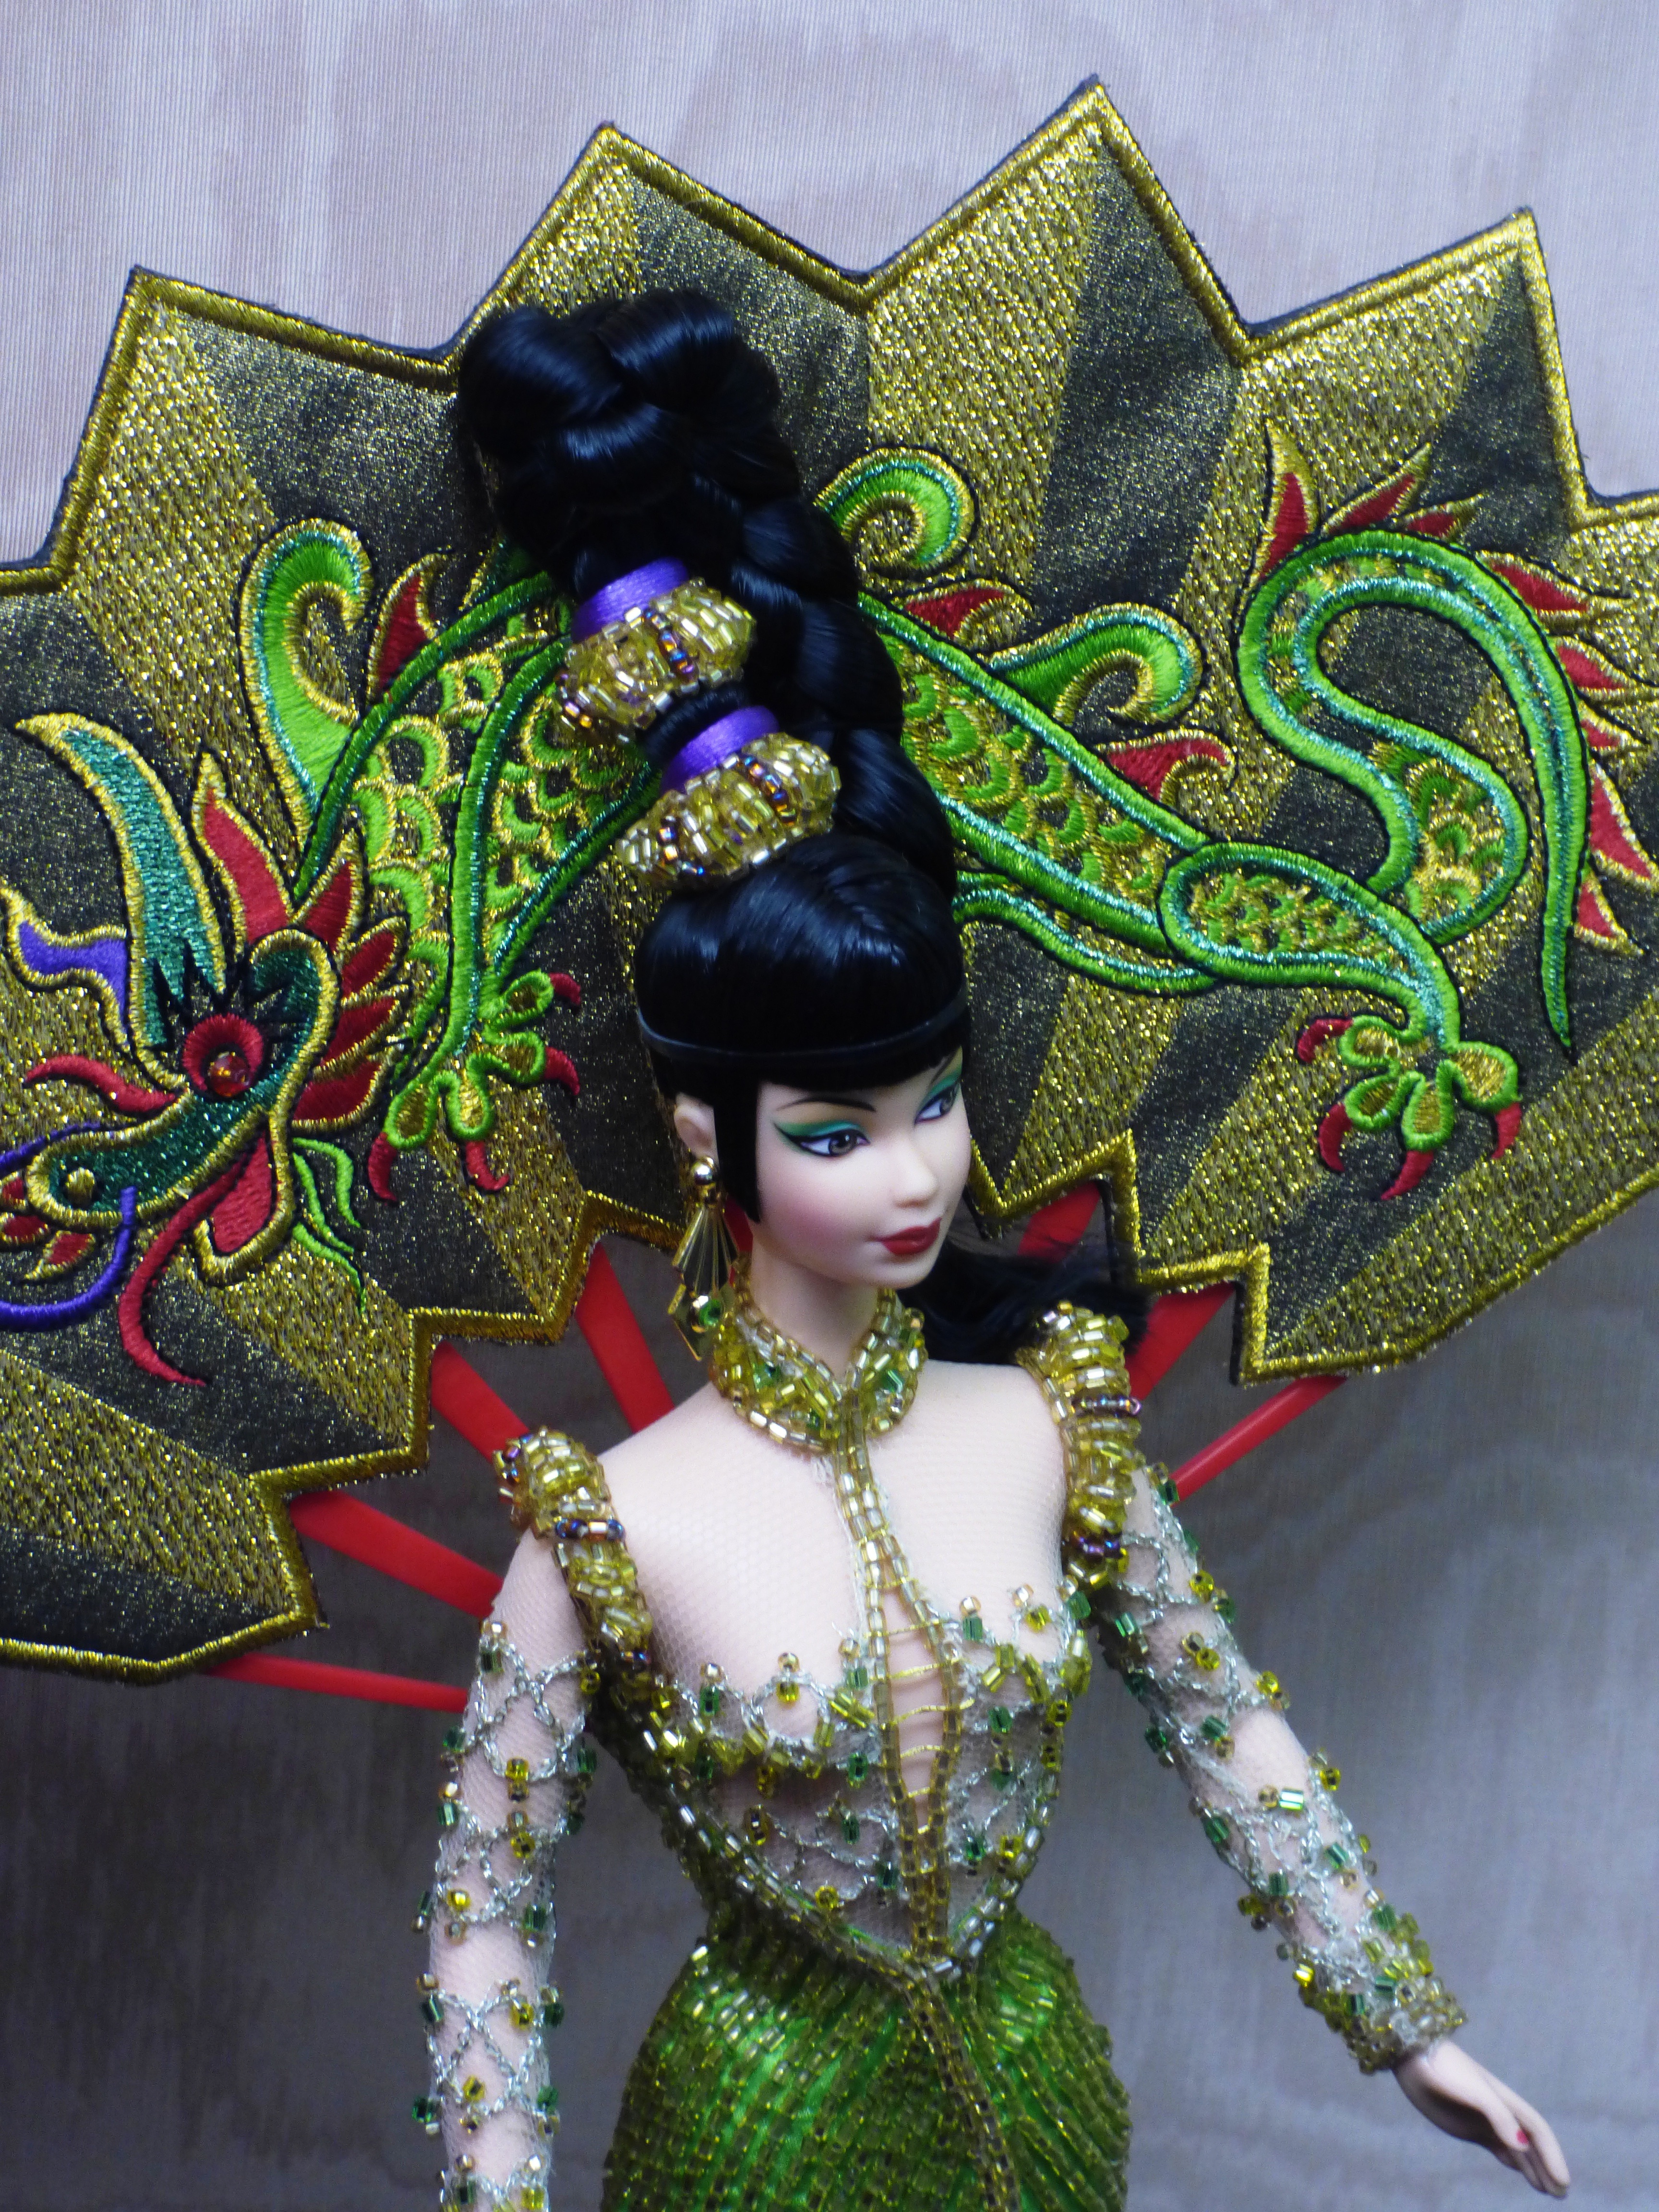
woman, pen, green, carnival, clothing, wedding dress, peacock, doll, art, festival, costume, masque, barbie